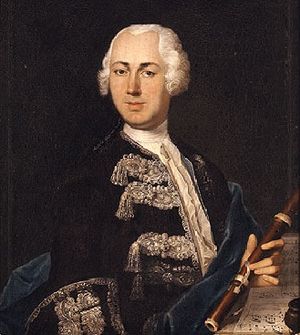
Johann Joachim Quantz
Johann Joachim Quantz var en tysk fløjtenist, fløjtefabrikant og komponist. Han blev født i Oberscheden, nær Göttingen i Tyskland og døde i Potsdam.